Init sa Magdamag (TV series)

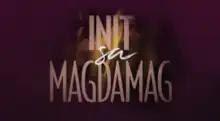
Title card

Init sa Magdamag (International title: "When Love Burns" / ) is a Philippine television drama romance series broadcast by Kapamilya Channel. Directed by Raymund B. Ocampo and Ian D. Loreños, it stars Gerald Anderson, Yam Concepcion and JM de Guzman. It premiered on the network's Primetime Bida line up on April 19, 2021. The series concluded on September 10, 2021, with a total of 105 episodes.